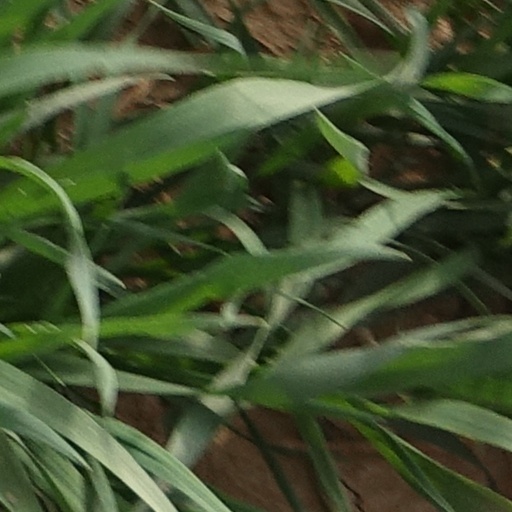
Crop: wheat